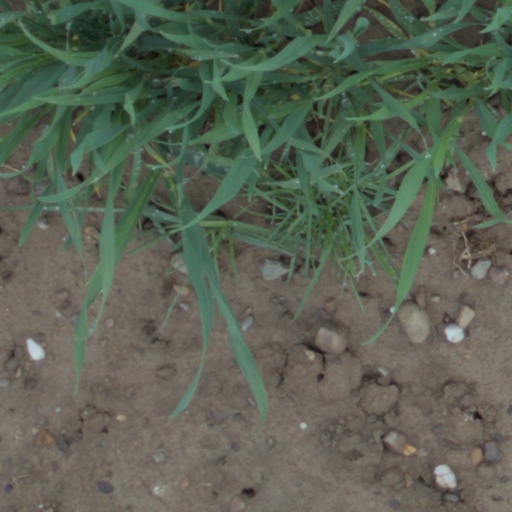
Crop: wheat